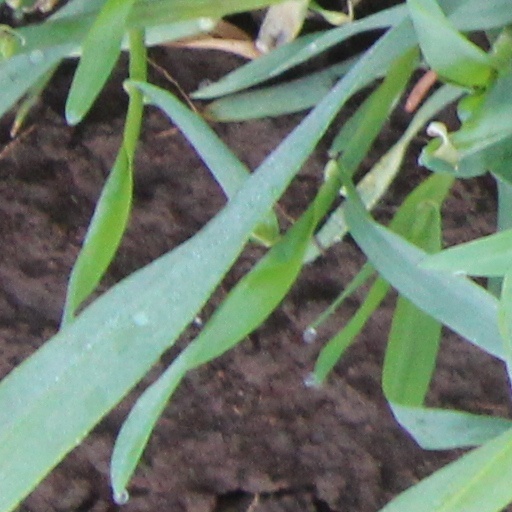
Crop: wheat